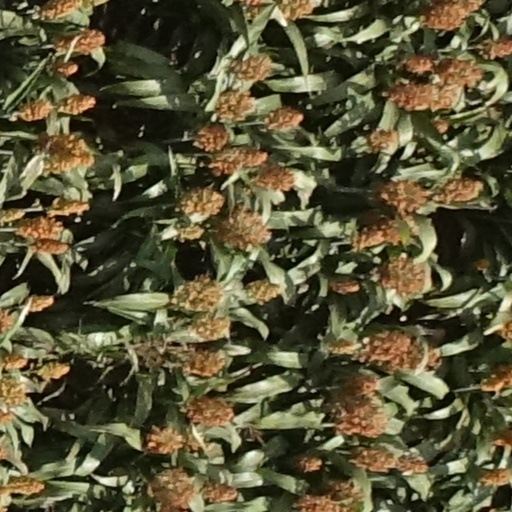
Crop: sorghum